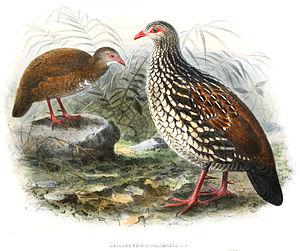
La Galloperdrix de Ceylan est une espèce d'oiseaux de la famille des Phasianidae.